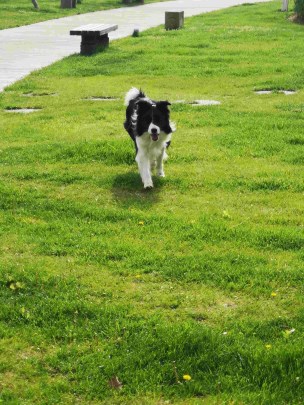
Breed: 2594-n000109-Border_collie